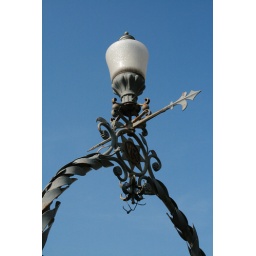
Sits over the flower bed from the shot above